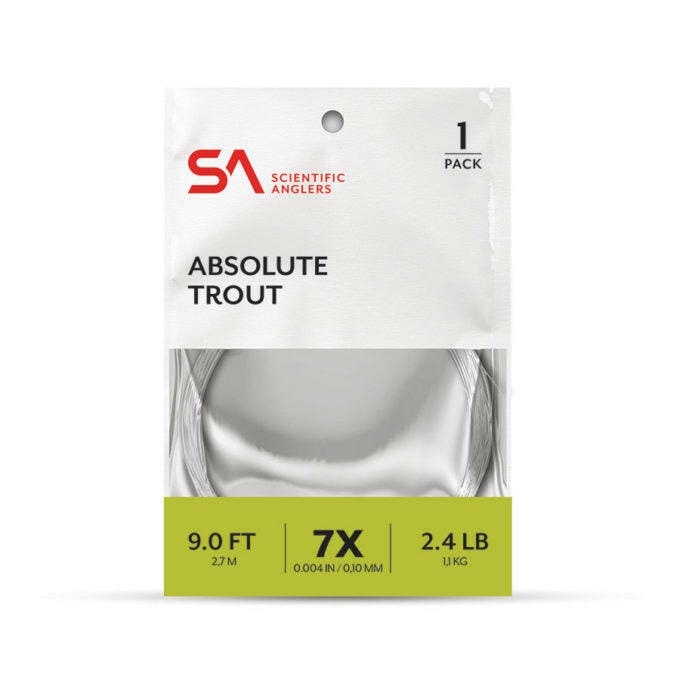
SCIENTIFIC ANGLERS - ABSOLUTE TROUT LEADERS 7.5ft & 9ft
Absolute leaders are made with proprietary copolymer blends that are designed to drastically reduce water absorption while maintaining an optimal suppleness for high knot strength. Absolute nylon leaders and tippet have a 29% higher wet knot strength compared to our previous material and up to 40% higher wet knot strength when compared to our competitors. Our new paper-based leader packaging is now 100% recyclable. All materials, inks, and window are fully biodegradable to protect our streams and reduce our environmental footprint. Please don’t litter. Money saving 3-Pack leader Bundle Tapers specifically designed for Trout fishing Updated butt diameters pair perfectly with modern trout fly lines Supple material for drag free drifts Up to 40% stronger wet-knot strength than competition Material : Nylon Water Type : Freshwater Fishing Type : Dries, Indicators, Nymphs, Big Dries, General, Stillwater Length : 7.5 ft, 9 ft Species : Trout 0X - 15.5lb - Salmon, Steelhead, Pike, Walleye 1X - 13.5lb - Bonefish, Red Fish, Permit, Pike, Walleye 2X - 11.5lb - Large & Small Mouth Bass 3X - 8.5lb - Bass, Large Trout 4X - 6lb - Trout 5X - 4.75lb - Trout, Panfish 6X - 3.5lb - Trout, Easily Spooked Fish 7X - 2.5lb - Trout, Panfish, Delicate Presentation 8X - 1.75lb - Trout, Panfish, Good for Small Flies
Brand: Stony Tackle Shack
Category: Sporting Goods > Outdoor Recreation > Fishing > Fishing Lines & Leaders > Fishing Wires